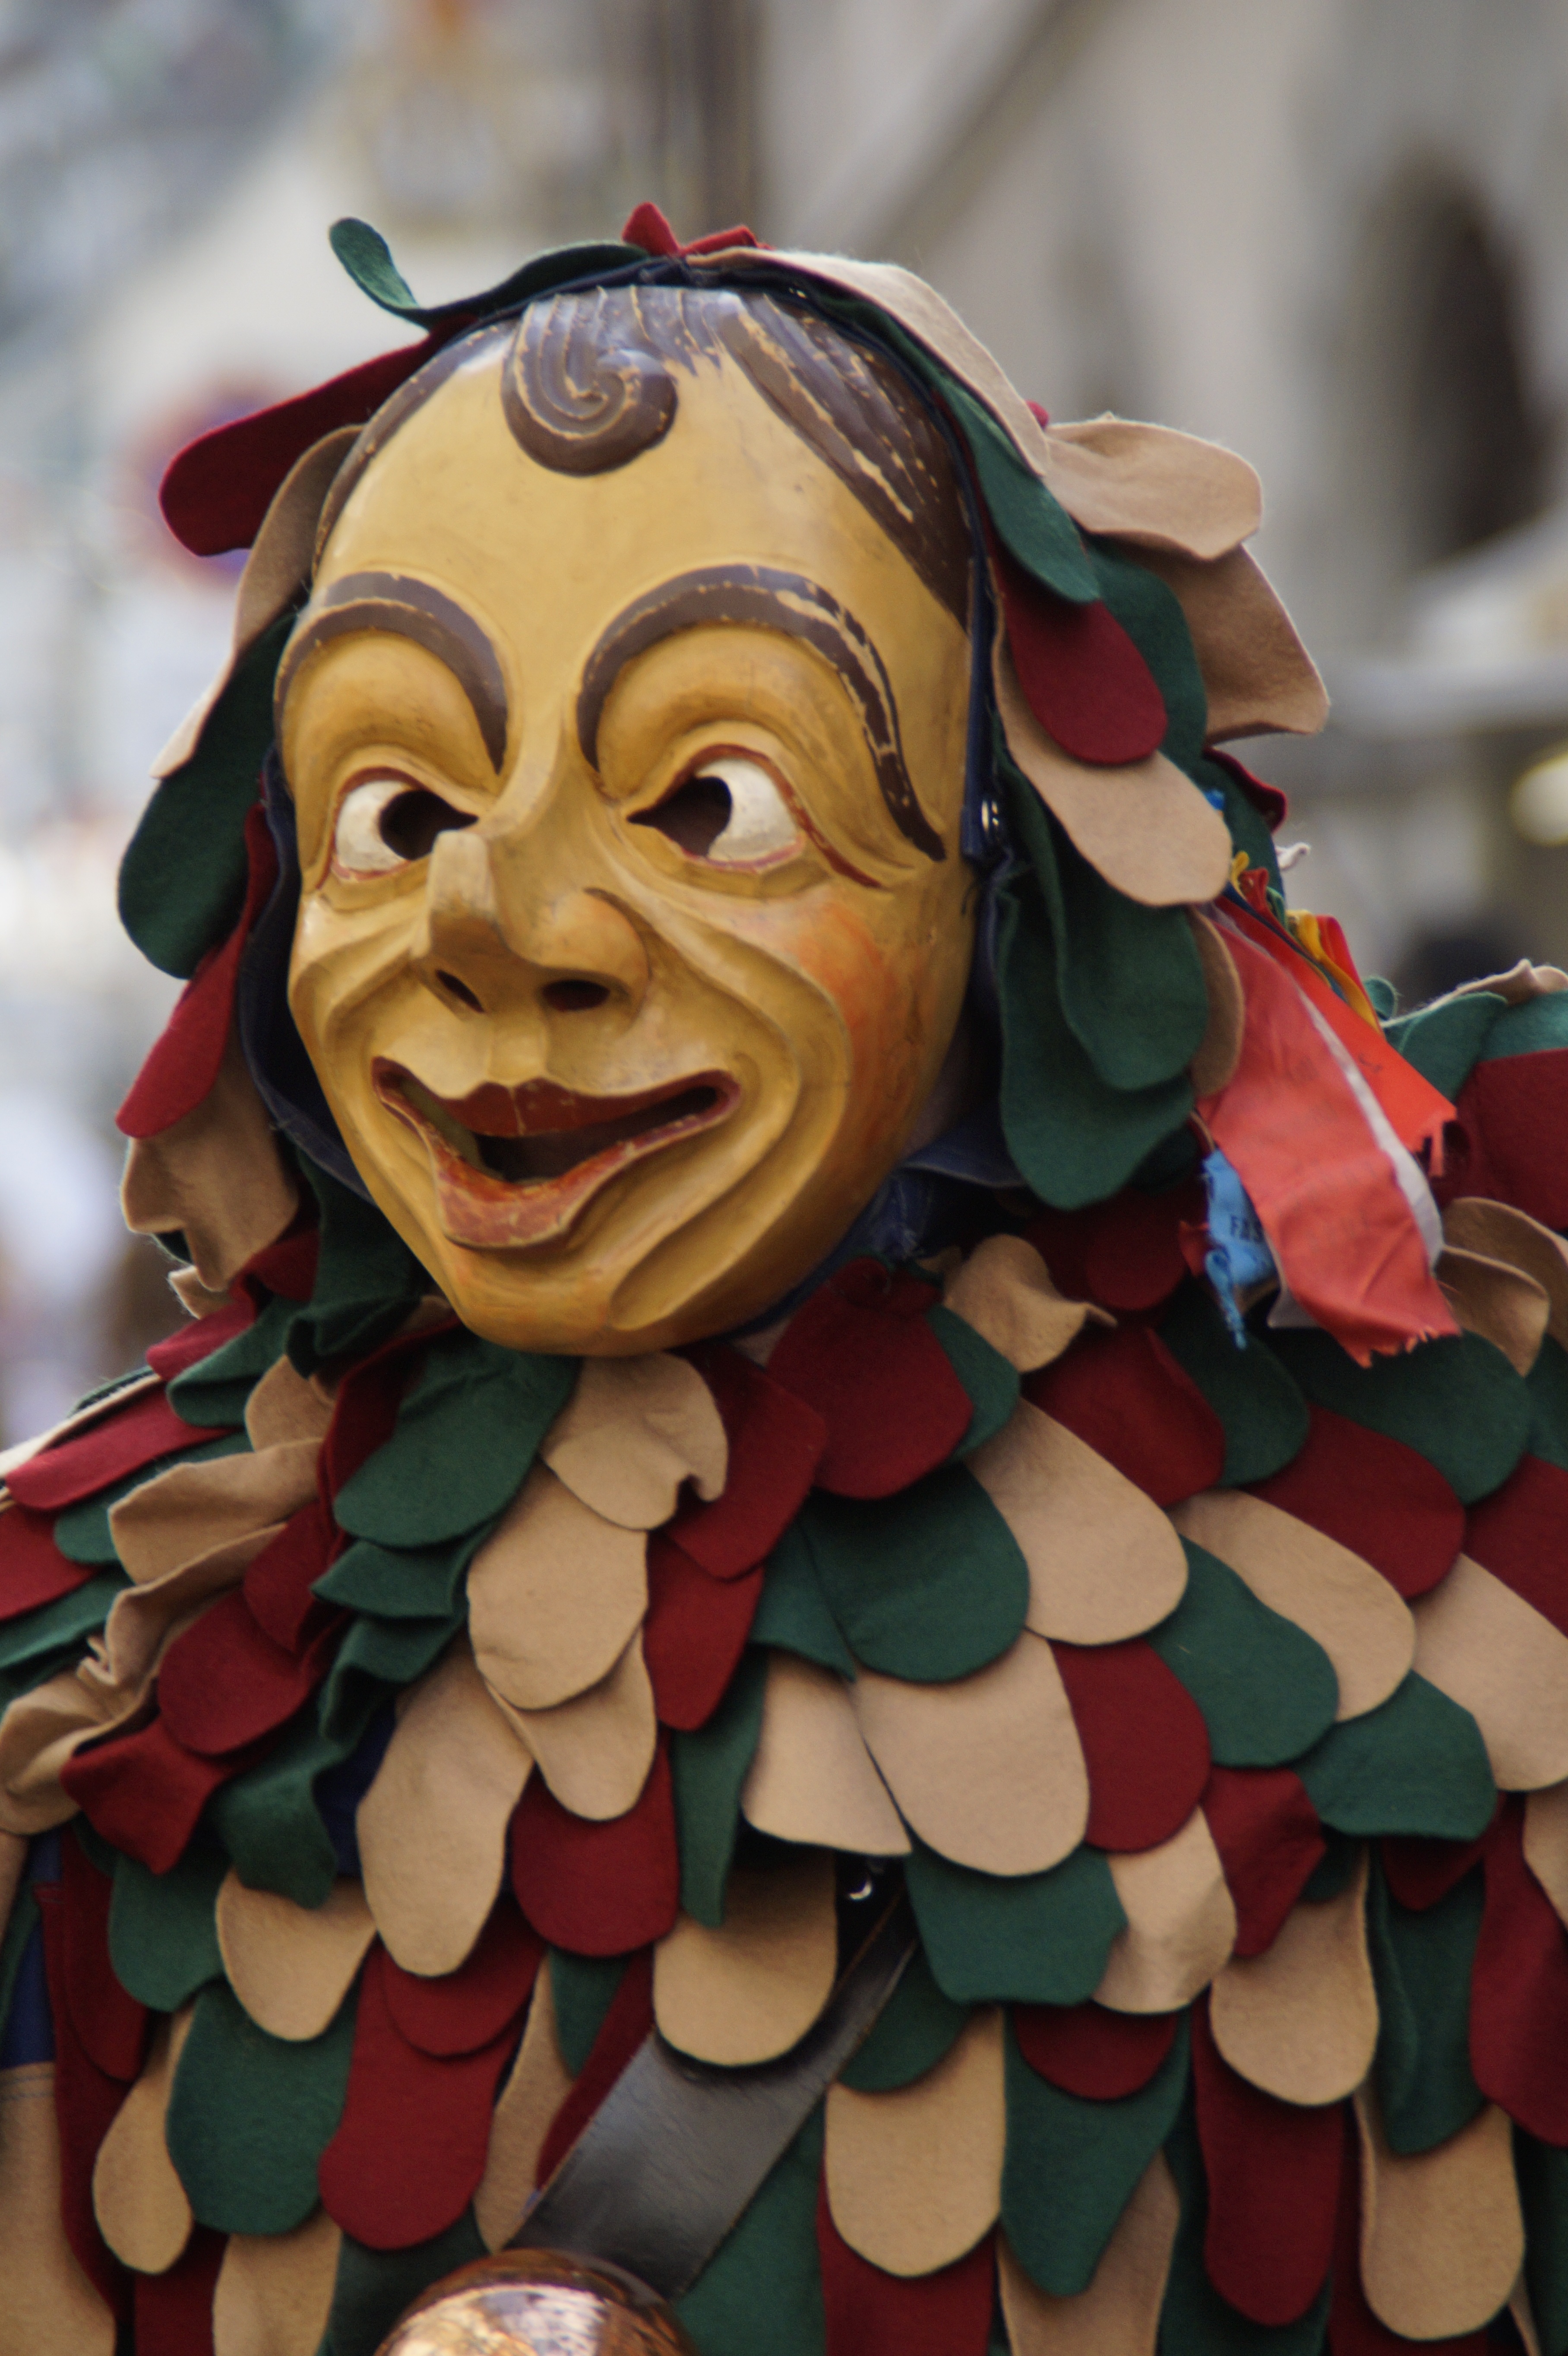
person, statue, portrait, carnival, human, clothing, close, dressed up, face, mask, figure, head, move, germany, carved, custom, tradition, costume, masquerade, panel, larva, customs, fool, baden wurttemberg, fasnet, fools jump, swabian alemannic, haes, haestraeger, guild group, strassenfasnet, carnival parade, wooden mask, fools guild